Cultural views on the midriff and navel

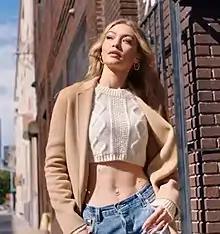
Gigi Hadid wearing a midriff baring crop top which exposes her outie belly button

During the early 1990s, Canadian country singer Shania Twain appeared in low-rise jeans baring her midriff and navel in her music videos and performances. It became both the most widely discussed body part in country music and her trademark. Shania once commented, "Someone said to me once, 'Well, if I had your belly-button I'd sell 8 million albums too.' But it takes a lot more than a belly-button to sell more than 8 million albums." Jennifer Lopez is believed to have started the trend of exposing the navel on stage and red carpets. "People" magazine stated, "The 19-year-old hotshot chanteuse behind 'What a Girl Wants', once a Mouseketeer alongside Britney Spears, can't quite pull off pop star flash without belly-flopping."